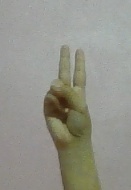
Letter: taa